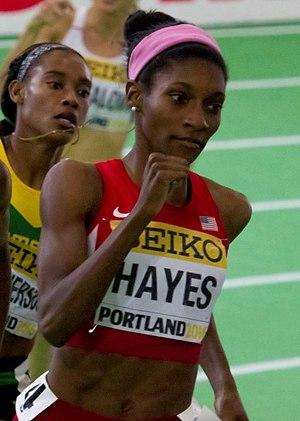
Quanera Hayes est une athlète américaine, spécialiste du 400 mètres.